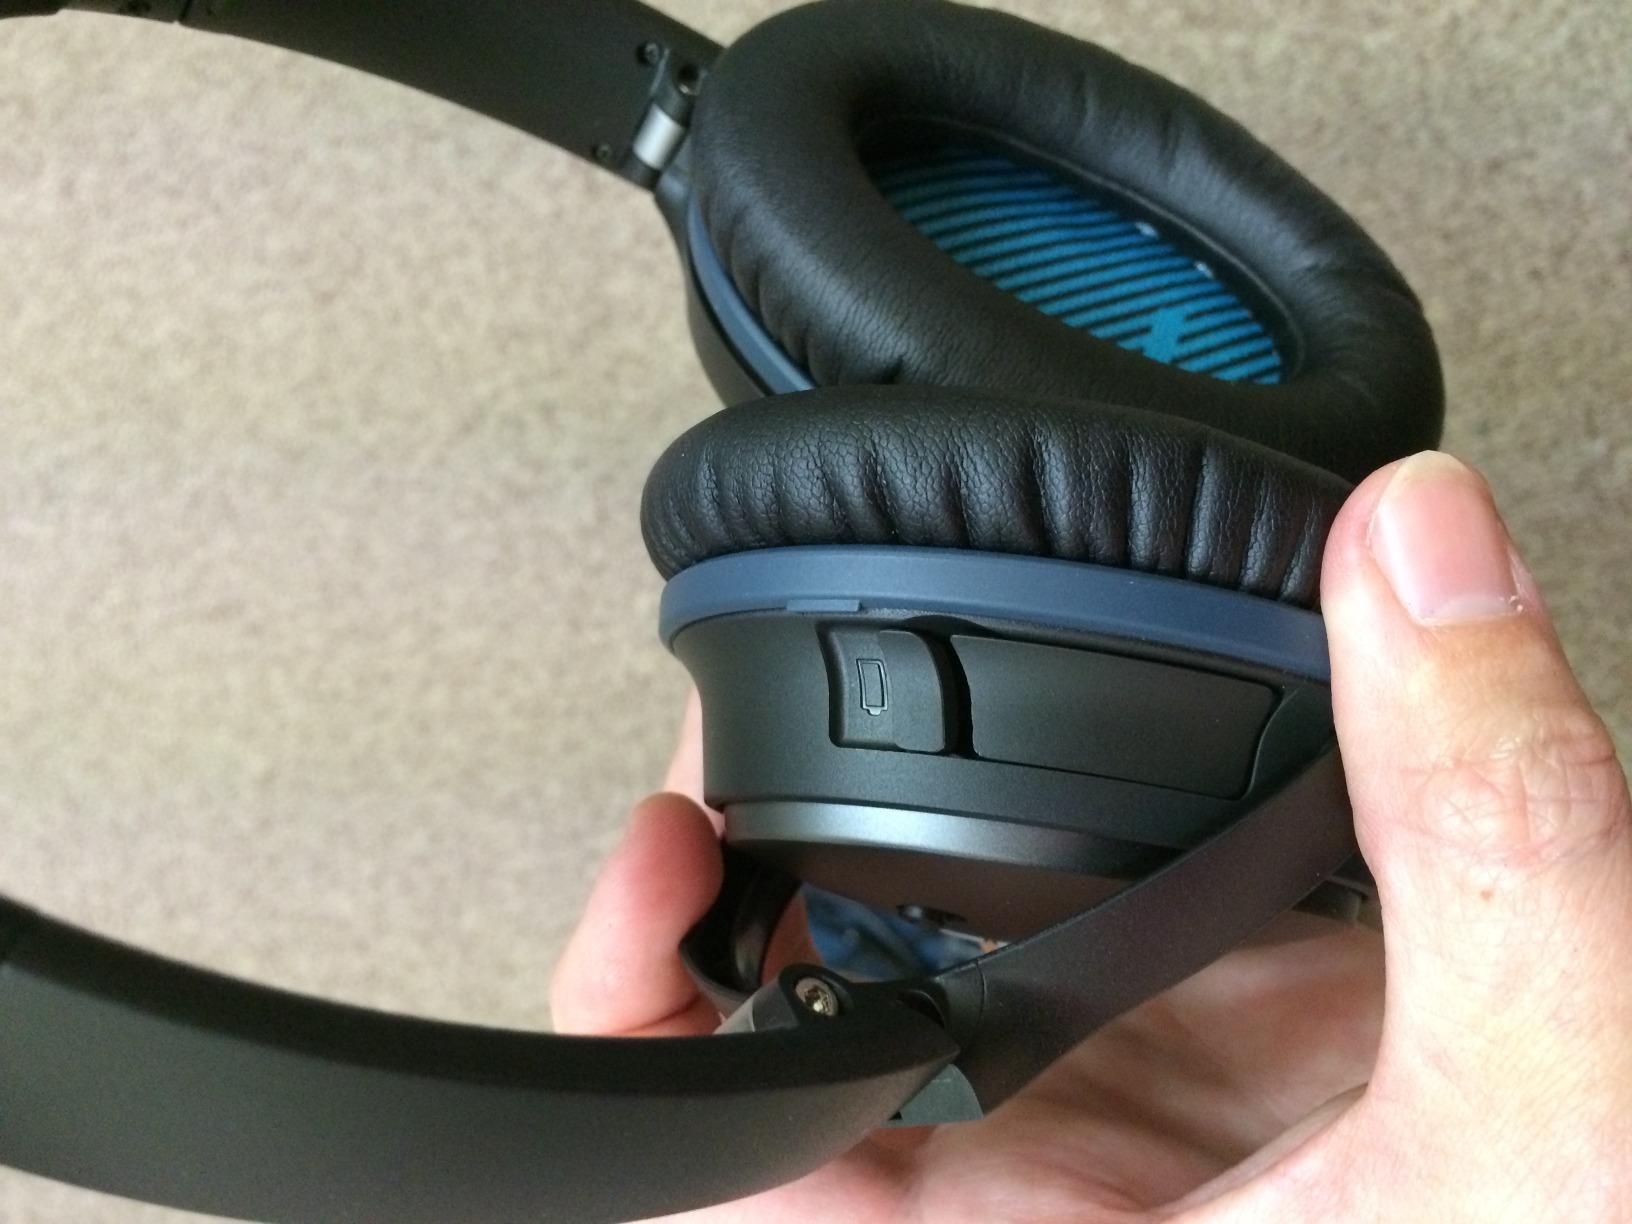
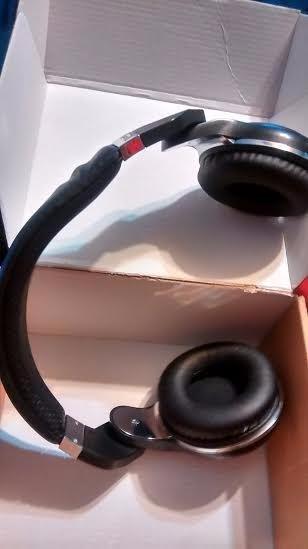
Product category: headphones
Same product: no